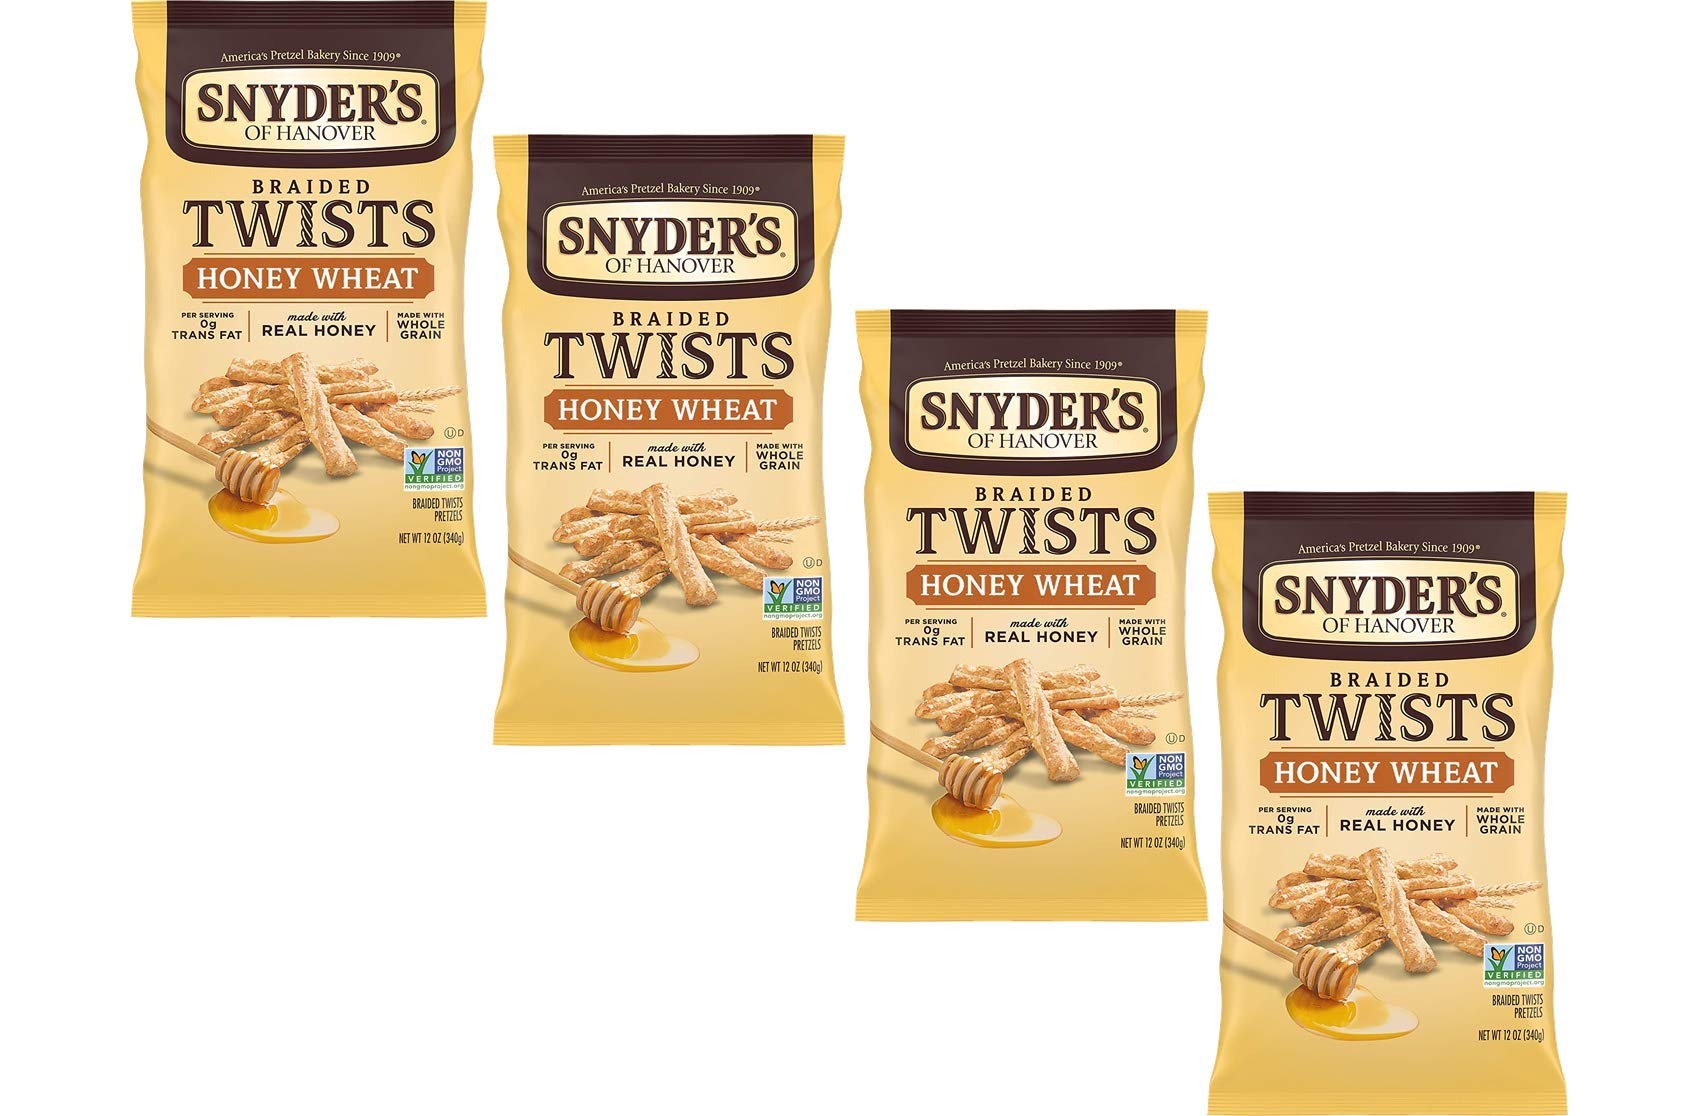
Item Name: Snyder's of Hanover Pretzels Braided Twists, Honey Wheat, Four 12 Ounce Bags
Bullet Point 1: Combines whole wheat flour, real honey and sesame seeds for a delicately sweet taste experience in an attractive, easy-to-eat shape.
Bullet Point 2: Easy-to-eat and fun shape - great for dipping and snacking after school, at parties or on-the-go
Bullet Point 3: Non-GMO Project Verified
Product Description: Honey Wheat Braided Twists combine whole wheat flour, real honey and sesame seeds for a delicately sweet taste experience in an attractive, easy-to-eat shape. Savor the hearty flavor and delicious crunch of Snyder's of Hanover pretzels.
Value: 12.0
Unit: Ounce

Price: 16.65